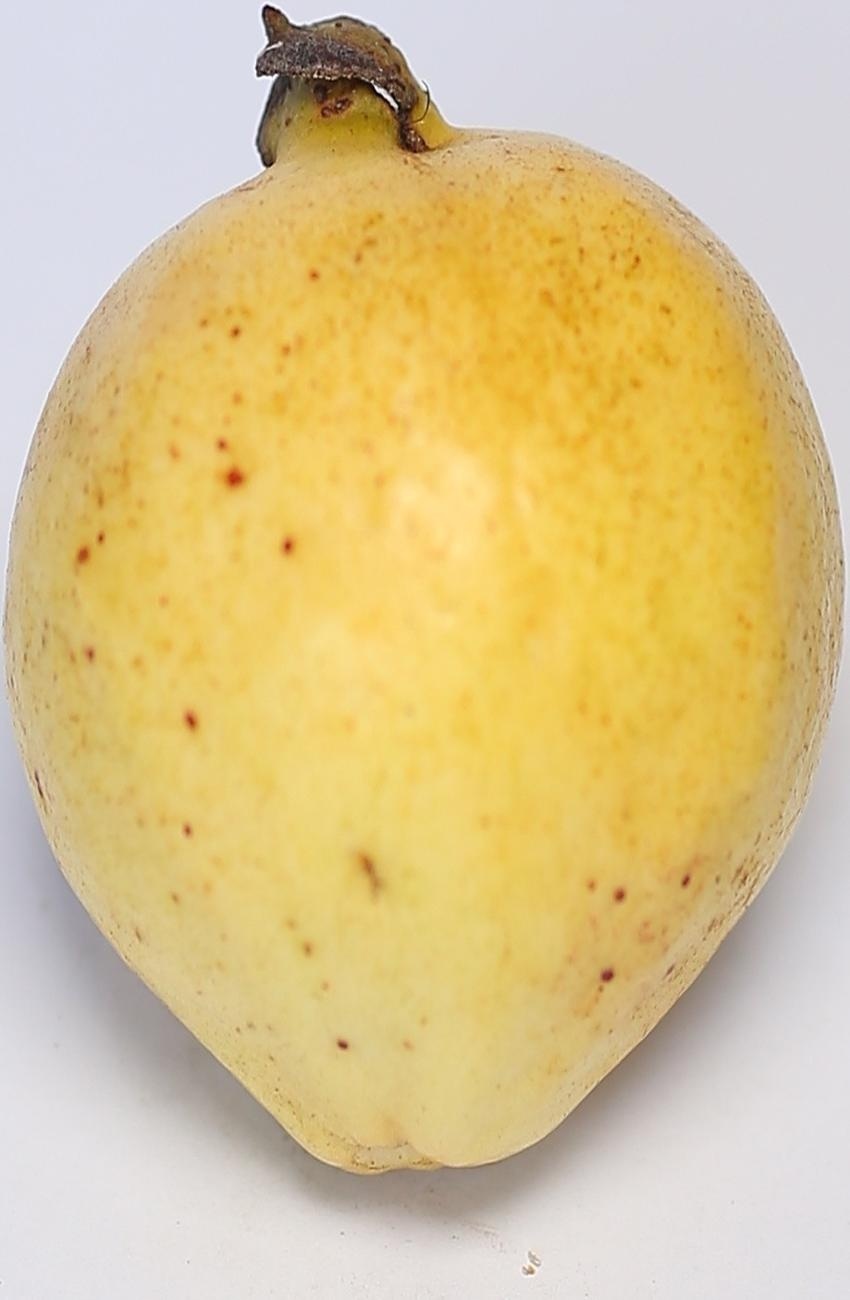
Maturity: ripe
Variety: riyali